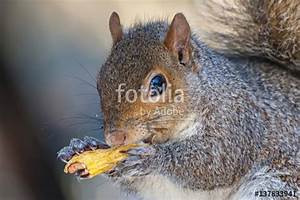
Label: scoiattolo